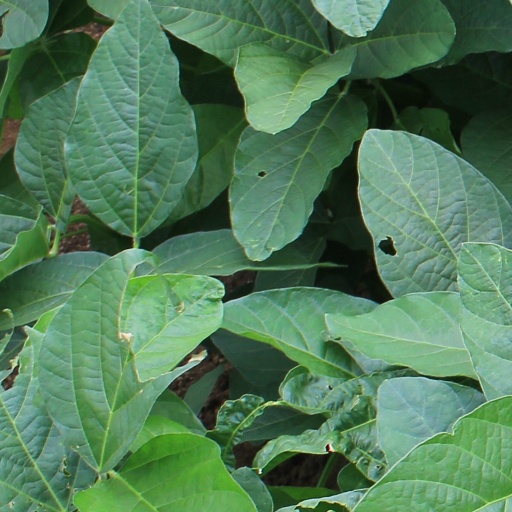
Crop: soybean